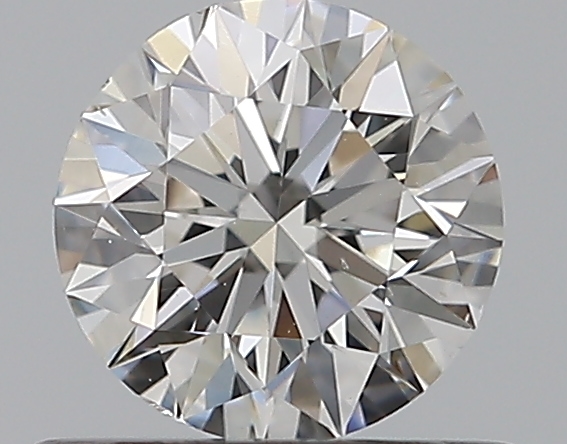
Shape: round
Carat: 0.5
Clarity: SI1
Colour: G
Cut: EX
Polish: EX
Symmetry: VG
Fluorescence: F
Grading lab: GIA
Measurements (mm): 5.04 x 5.09 x 3.18